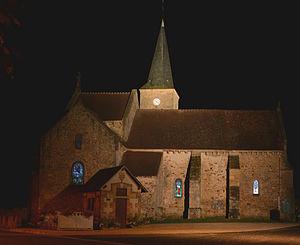
Photo prise le 4 octobre 2013 à la nuit .